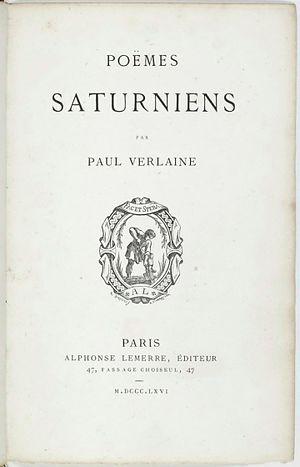
Page de garde (n°15) de l'édition originale de 1866 des w:Poèmes saturniens de Paul Verlaine
Poèmes saturniens est le premier recueil poétique de Paul Verlaine. Il a été publié à compte d'auteur en 1866 chez l'éditeur Alphonse Lemerre.